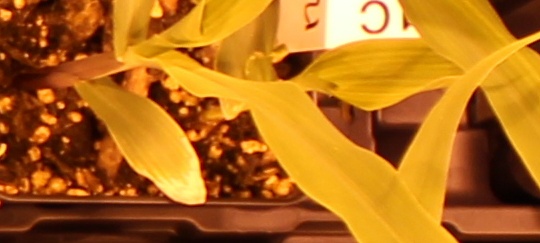
Label: Corn